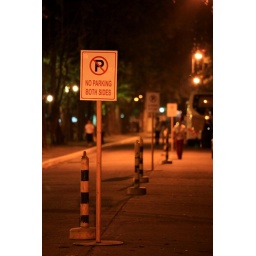
Road sign in the middle of the road